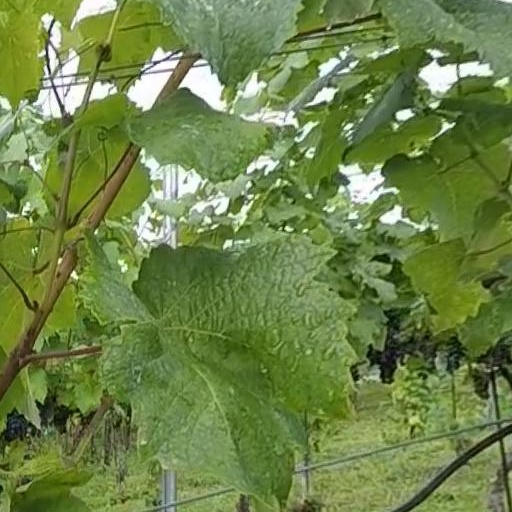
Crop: grape